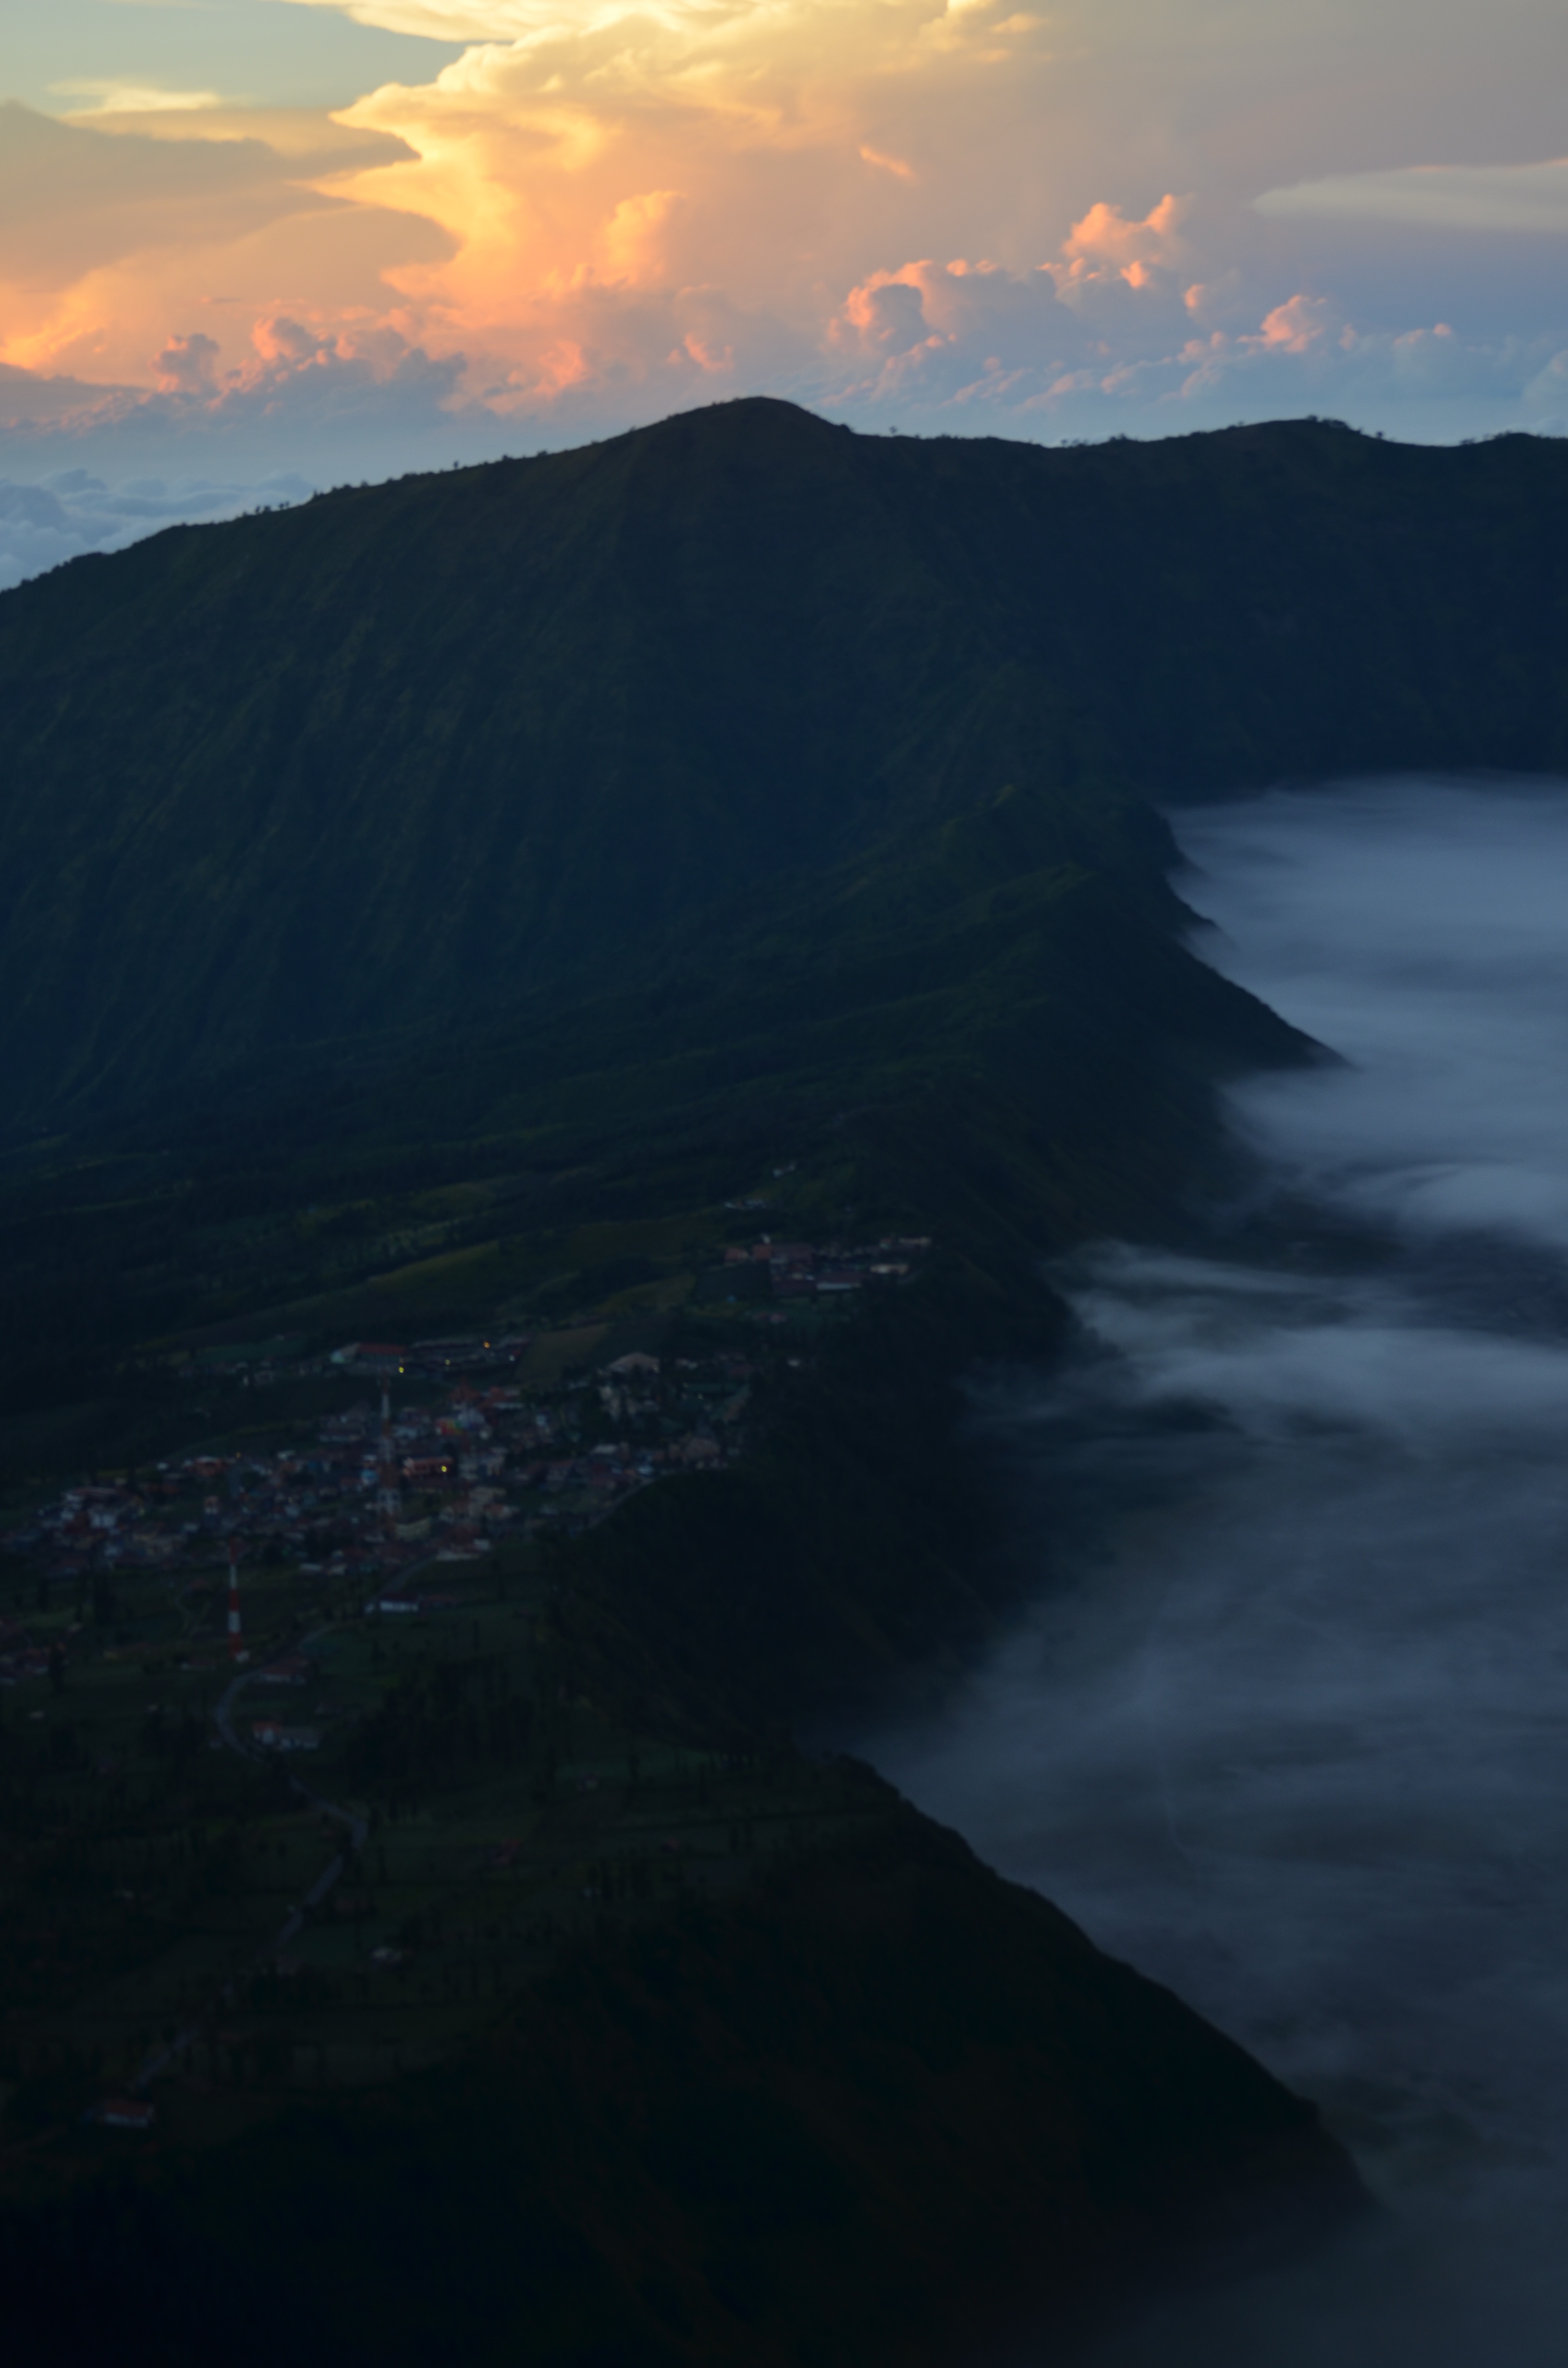
sea, coast, ocean, horizon, mountain, cloud, sunrise, sunset, morning, wave, dawn, dusk, reflection, bay, terrain, landform, atmospheric phenomenon, geological phenomenon